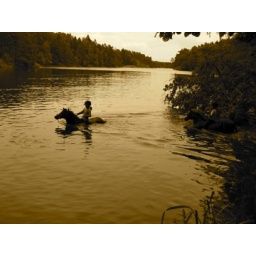
Girls riding horse in water